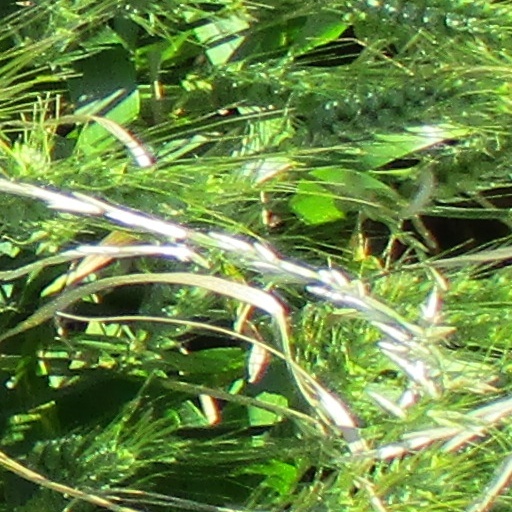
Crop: wheat